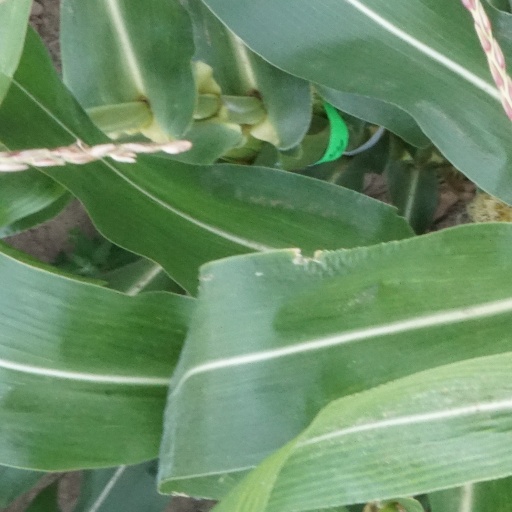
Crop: maize; corn